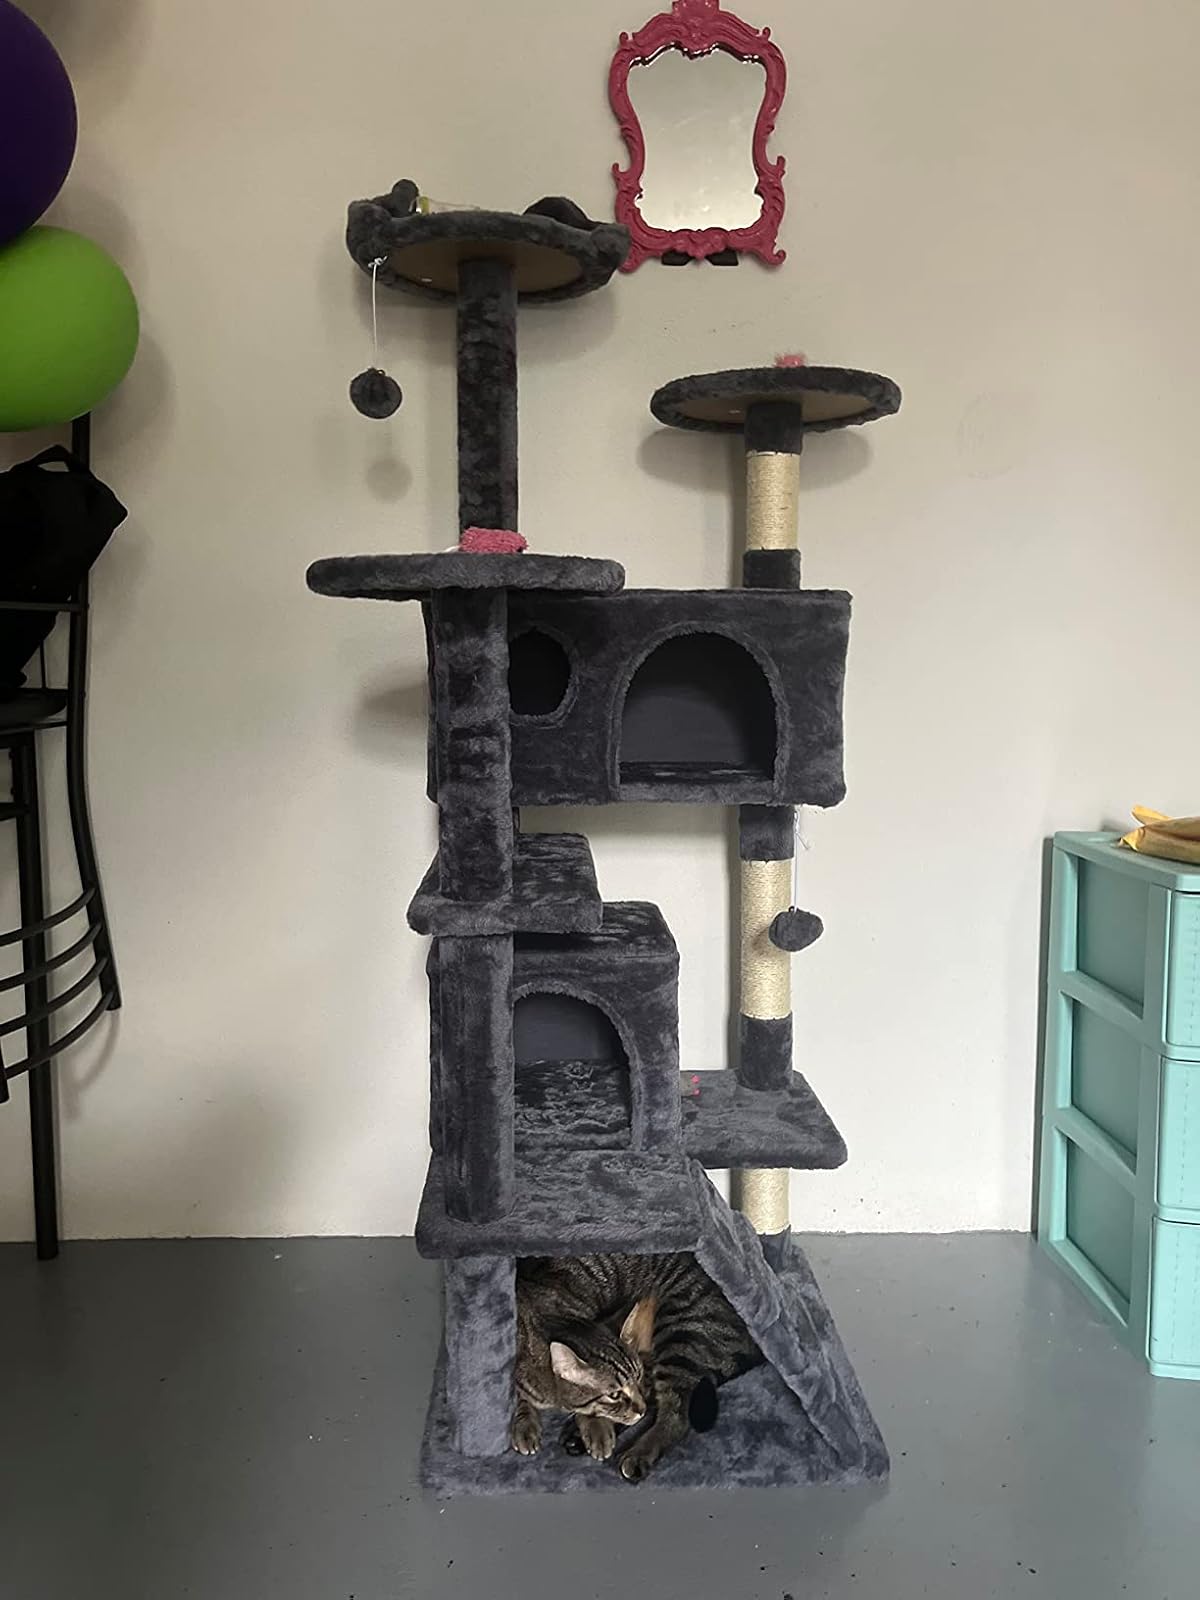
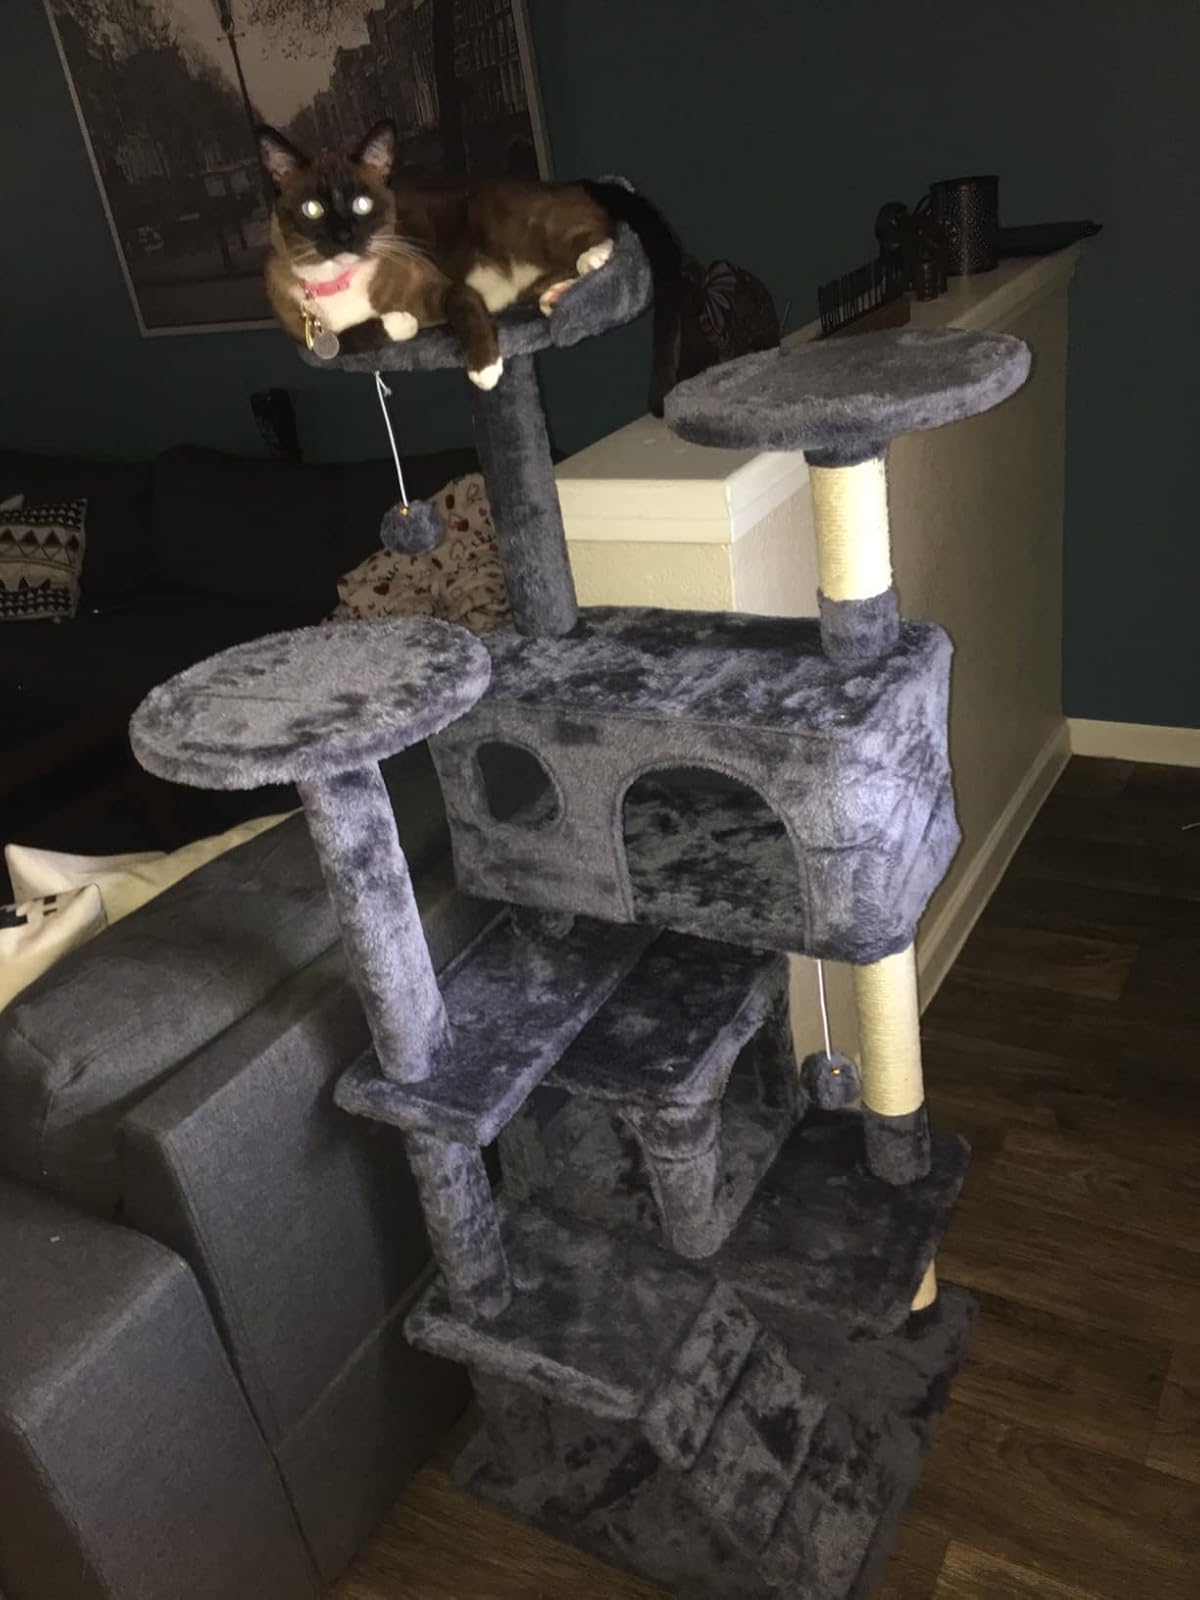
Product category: items_cat tree
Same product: yes